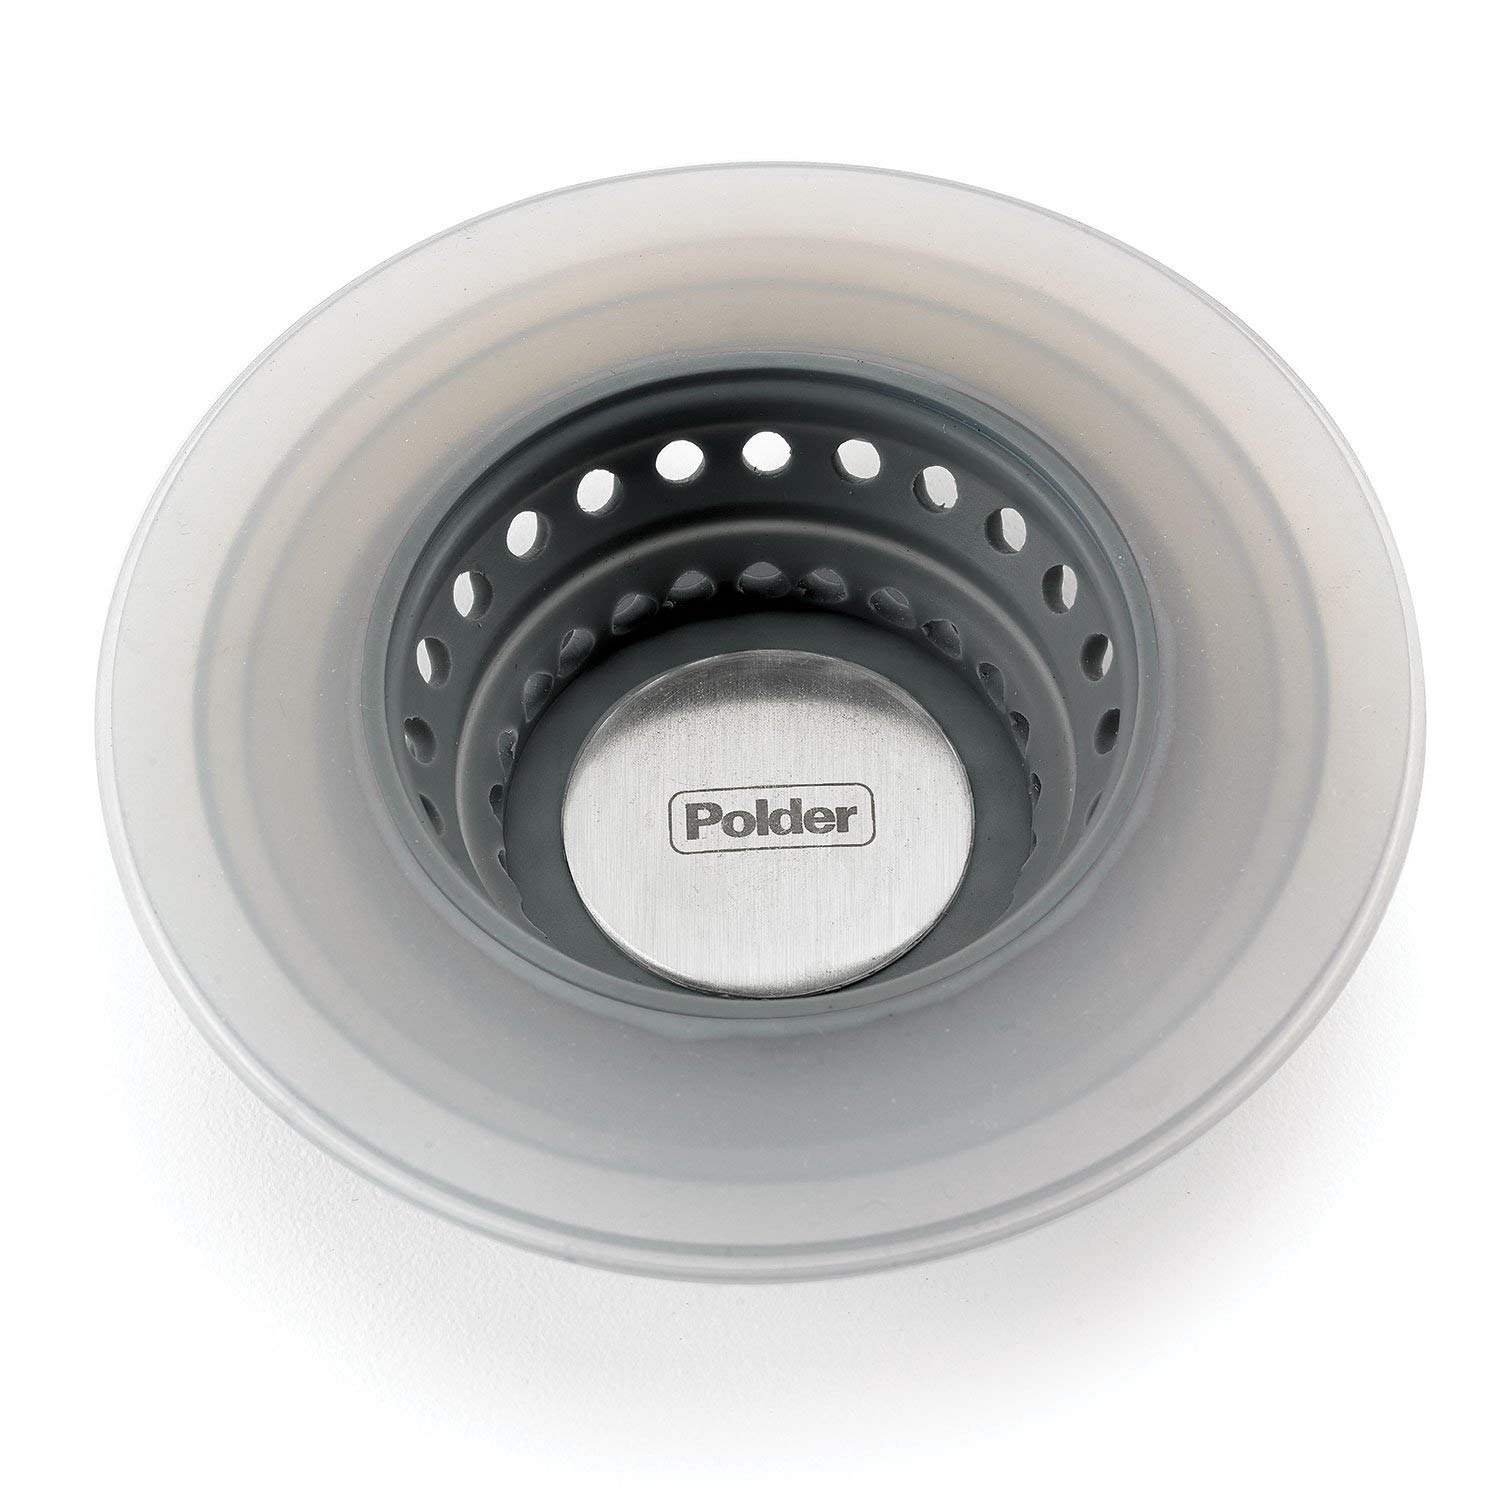
Item Name: POLDER INC Sink Strainer and Stopper, 1 EA
Bullet Point 1: Simple-to-use function and exclusive patented design
Bullet Point 2: Durable construction made from stainless steel and silicone
Bullet Point 3: Push down to drain, push up to stop water flow
Bullet Point 4: 100% silicone body for a watertight seal
Bullet Point 5: 4.5-Inch (11.3 cm) diameter Fits standard sink openings
Product Description: Lifestyle
Value: 1.0
Unit: Count

Price: 9.98